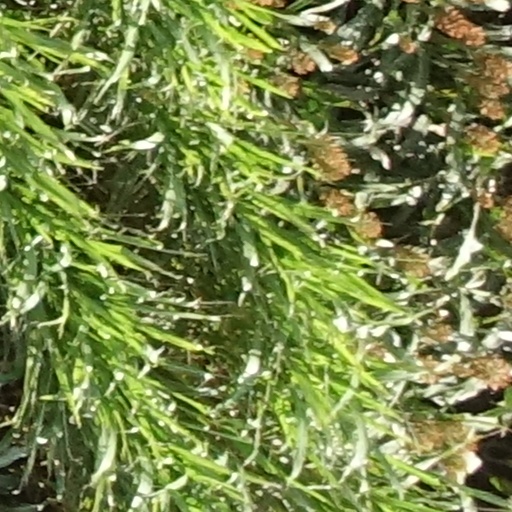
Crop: sorghum